Antonio Williams (running back)

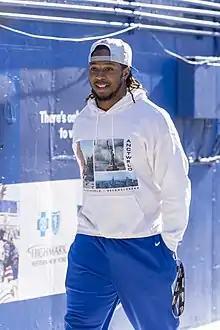
Williams in 2021

Antonio Williams (born October 22, 1997) is an American professional football running back who is a free agent. He played college football for the Ohio State Buckeyes and North Carolina.